Pokkén Tournament

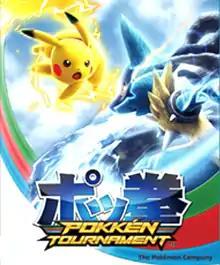
Promotional art used in Wii U version's cover art depicting Pikachu and Lucario in its mega-evolved form

is a 2015 fighting video game developed by Bandai Namco Entertainment. The game combines gameplay elements from Bandai Namco's "Tekken" series and other fighting games, such as 3D and 2D movement, with characters from the "Pokémon" franchise. It was released for Japanese arcades in July 2015 and worldwide for the Wii U in March 2016. An enhanced port for the Nintendo Switch, Pokkén Tournament DX, was released in September 2017. The arcade version was published by Bandai Namco, the Japanese console versions were published by The Pokémon Company, and the console versions outside of Japan were published by Nintendo.